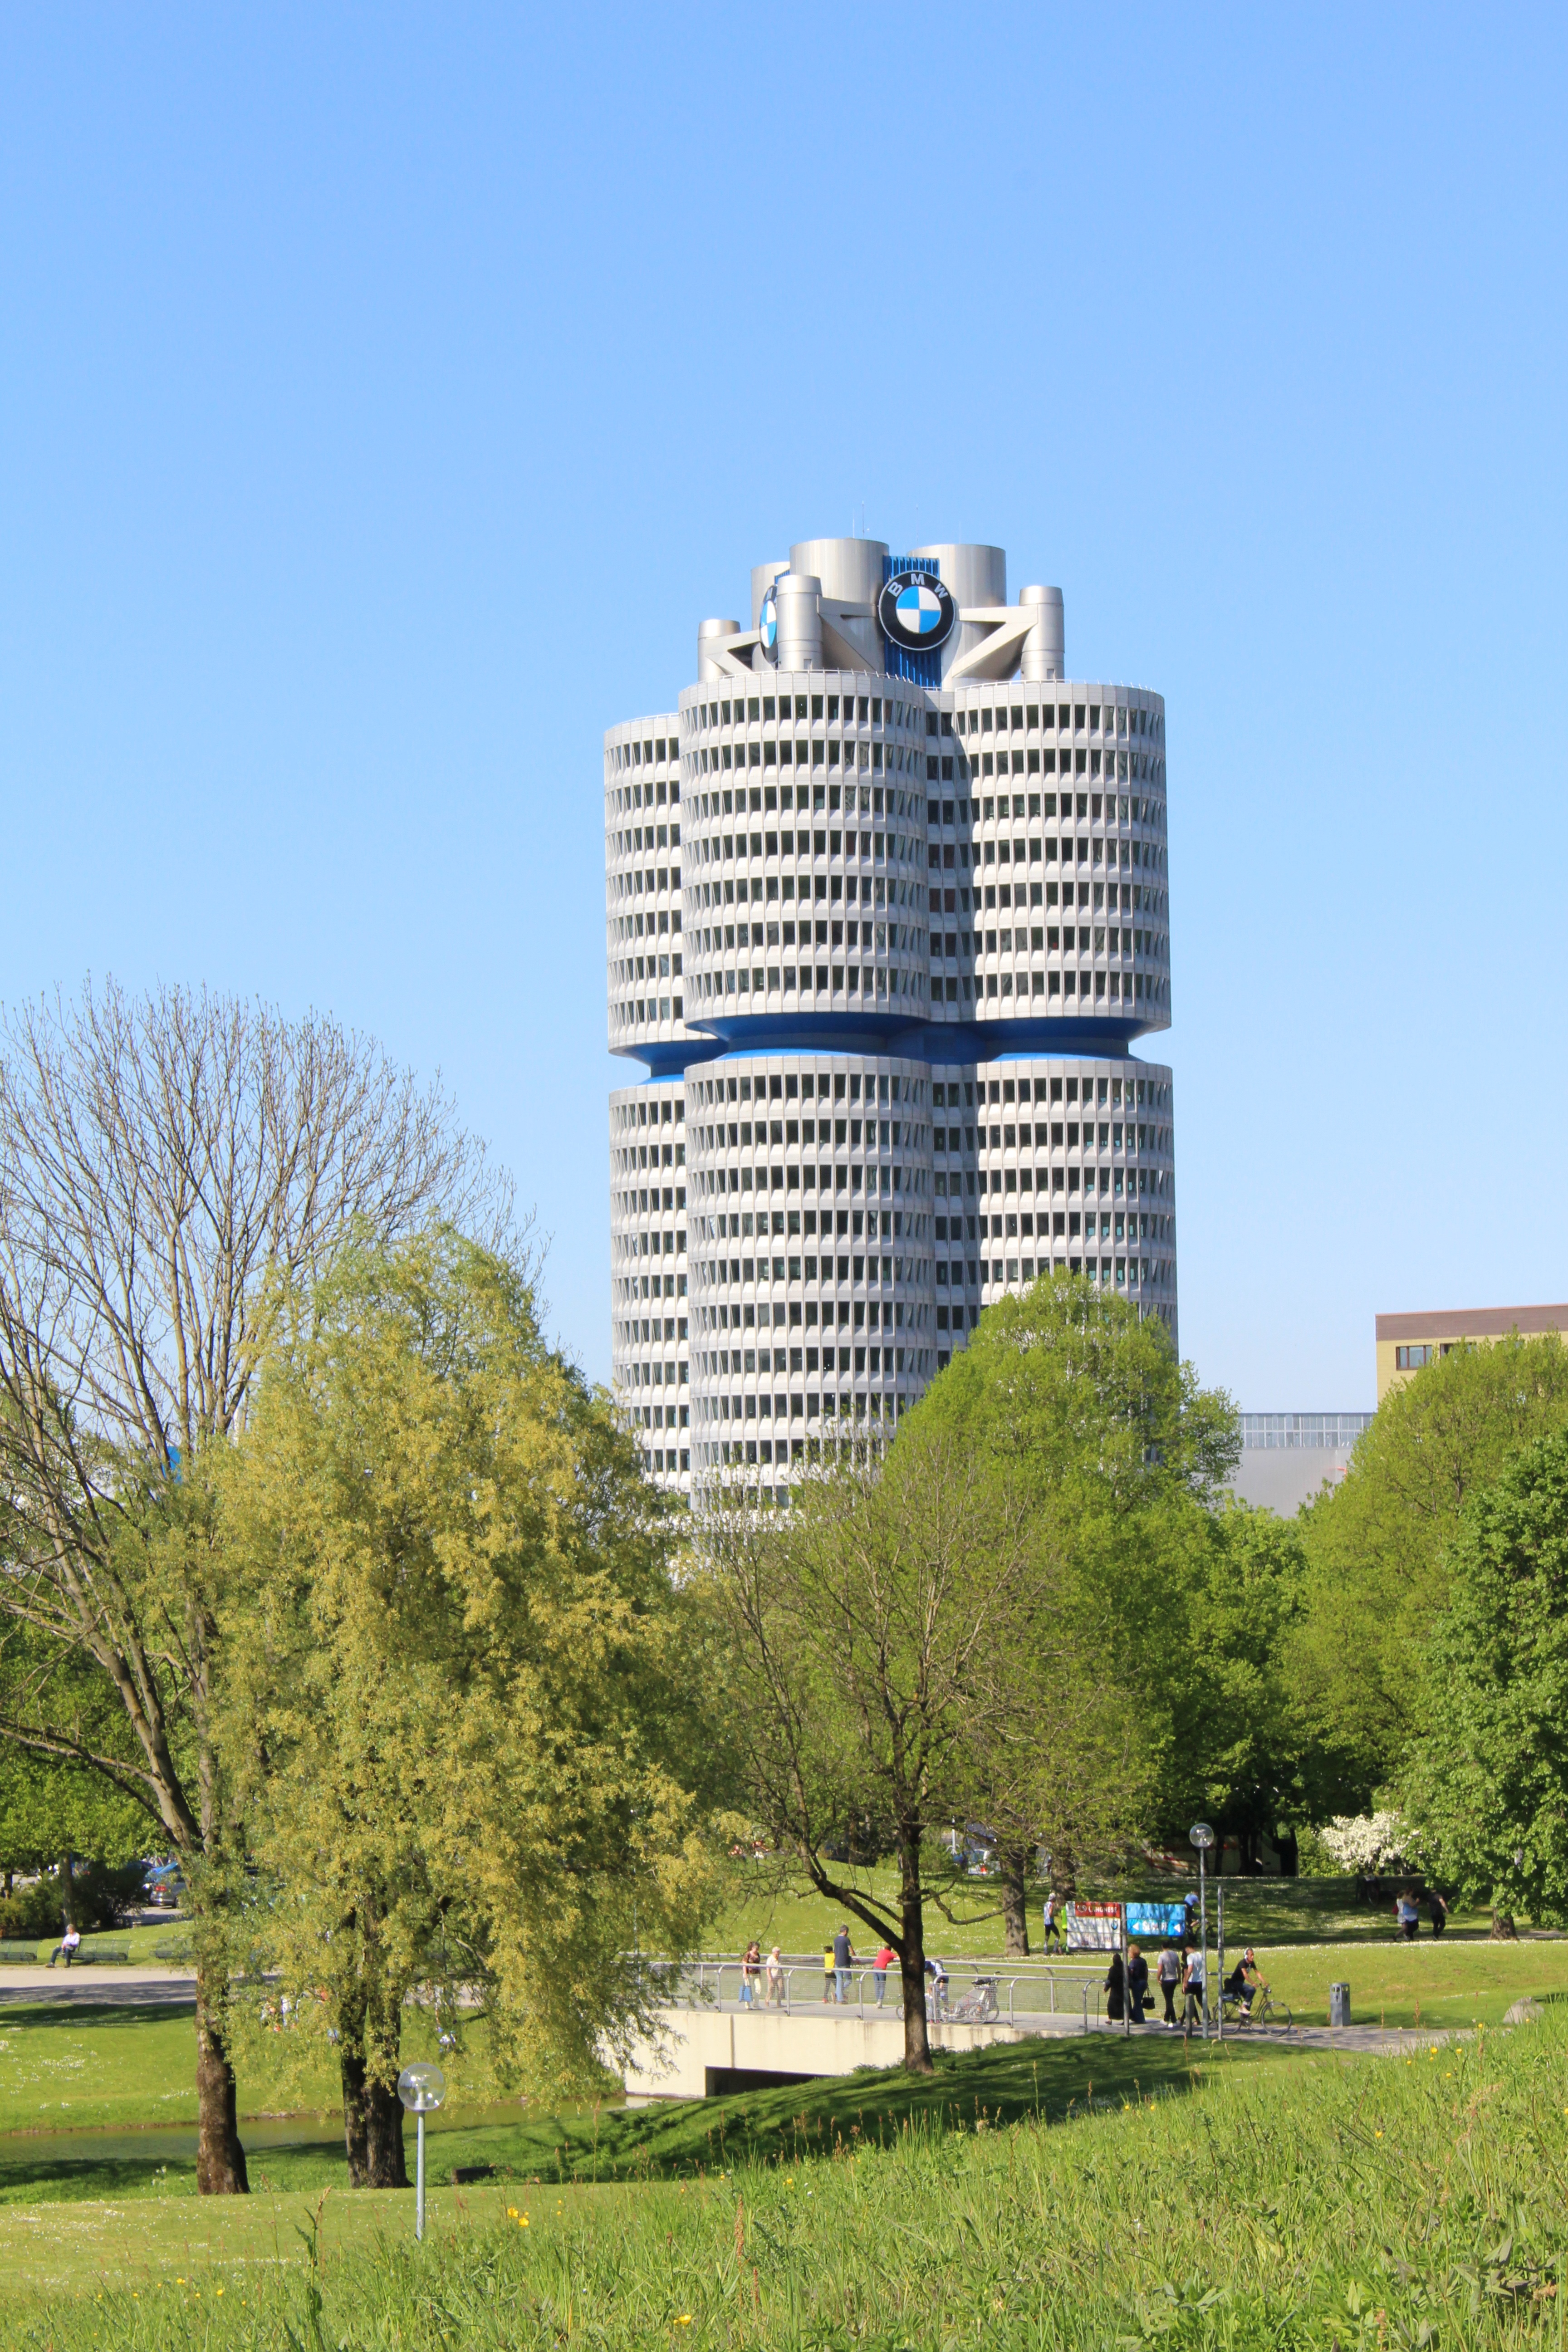
tree, building, city, skyscraper, downtown, tower, park, landmark, tower block, outlook, germany, bavaria, bmw, top, munich, cities, neighbourhood, olympic park, residential area, human settlement